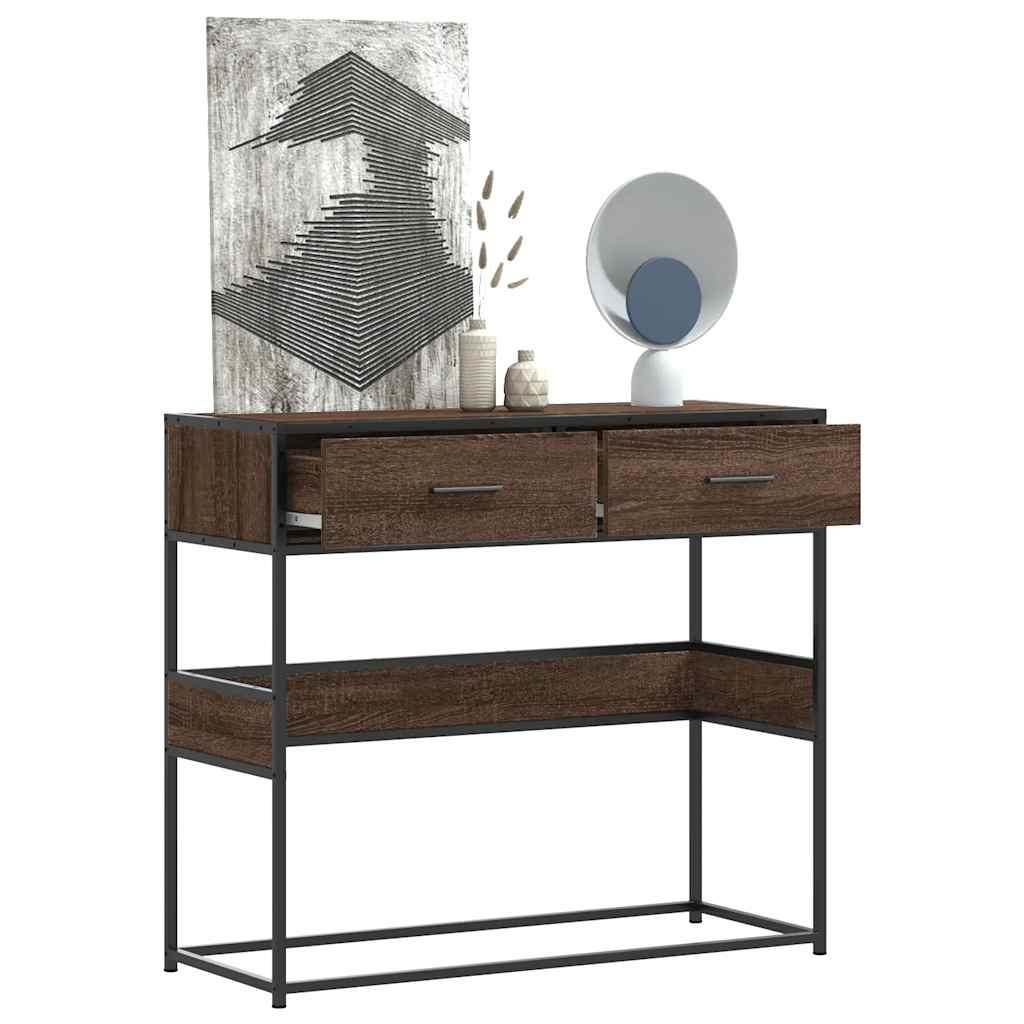
Console Table Brown Oak Engineered Wood Medium Console Table
This industrial console table blends style with function, designed to perk up your space while handling your storage needs. It’s sturdy and has a lovely brown oak finish, fitting in nicely with both modern and traditional styles – perfect for entryways, living rooms, or hallways. Spacious Surface: This table's 35.4 in long surface is great for showing off your decor or for daily stuff like keys and mail. Concealed Storage: Fitted with two traditional drawers, each 16.5 in long, giving you plenty of space for keeping items neat. Strong and Durable: The solid engineered wood and metal frame ensure the table is tough and can handle some good weight. Stylish Aesthetic: The smooth matte finish paired with an industrial design makes a chic point of interest in any room. Safety Feature: Comes with a wall attachment that secures the table to the wall for stability and stops it from tipping. Color: Brown Shape: Rectangular Material: Engineered wood Finish: Matte Indoor/Outdoor: Indoor Only Cover Included: No Room: Living Room Capacity: The console table can hold books, magazines, and small items. Dimensions: 13.8 x 35.4 x 31.5 in (W x L x H) Surface Height: 5.7 in Leg Height: 31.5 in Weight: 35.94 lbs Delivery Contains: Console Table Assembly Required: Yes Recommended Number of People for Assembly: 2
Brand: vidaXL
Category: Furniture > Tables > Kitchen & Dining Room Tables > Console Tables